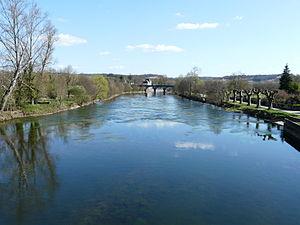
L'Isle en aval du pont de Saint-Astier, Dordogne, France
L'Isle [prononcé lil] est une rivière du sud-ouest de la France dans la région Nouvelle-Aquitaine, et un affluent de la Dordogne.